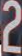
Number: 2